1st Surrey Rifles

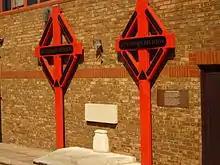
The two wooden memorial crosses were originally erected at High Wood and Eaucourt l'Abbaye by 47 Divisional Engineers in 1916.

The First Surreys were relieved on 27 July and marched south to take part in the Somme offensive. On arrival, the battalion underwent intense training, before going into the line near High Wood on 10 September. On 15 September, as part of the Battle of Flers-Courcelette, 47th Division attacked to complete the capture of High Wood, with 142 Bde in reserve. The First Surreys moved into Mametz Wood at 06.30 to be close to the fighting line, and at noon were released to 140 Bde. At 15.30, the battalion was ordered to capture a length of enemy-held trench (the 'Starfish Line') that lay between 140 and 141 Bdes. All went well until the leading platoons topped the ridge east of High Wood, when they came within view of the enemy's guns. Whole platoons were wiped out by direct hits, but the others carried on until they were able to make a determined assault on the trench. The 'Starfish Redoubt' was carried and connection made with the remnants of 140 Bde, but the losses made it impossible to continue to take the second objective (the 'Cough Drop'). Of the 19 officers and 550 men who had gone into the attack, only 2 officers and 60 men remained, the rest being dead or wounded.